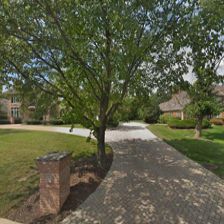
Label: streetView